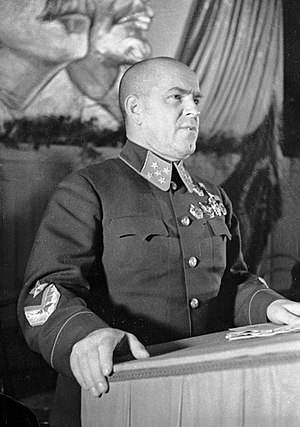
Georgij Zjukov
Georgij Zjukov
Georgij Konstantinovitj Zjukov var en sovjetisk marskal, der var internationalt kendt for sin ledelse under slaget om Moskva og slaget om Berlin. Han var Sovjetunionens repræsentant ved Tysklands betingelsesløse kapitulation i Berlin.